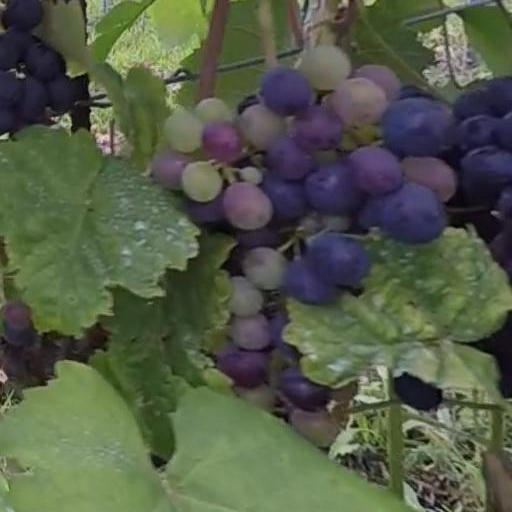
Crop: grape